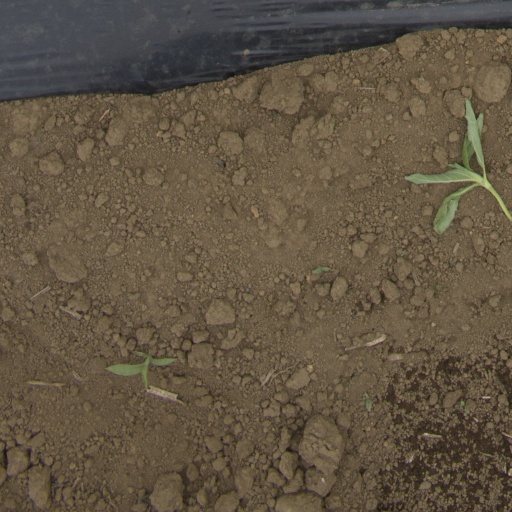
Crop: Jerusalem artichoke